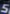
Number: 5